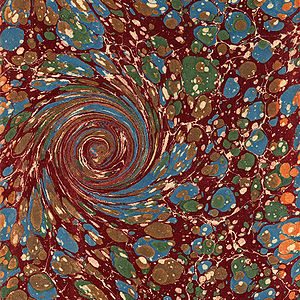
Papirmarmorering
Papirmarmorering udføres for at dekorere papir så det får en vis lighed med marmor. Det er hyppigt anvendt inden for bogfremstilling til udsmykning af især de to forsatsblade der for og bag forbinder bogblokken med bogens omslag eller bogbindet. Et eller flere af bogens tre snit - over-, under- og forsnit - kan også marmoreres, forgyldes eller bestænkes med farve, 'sprænges'.